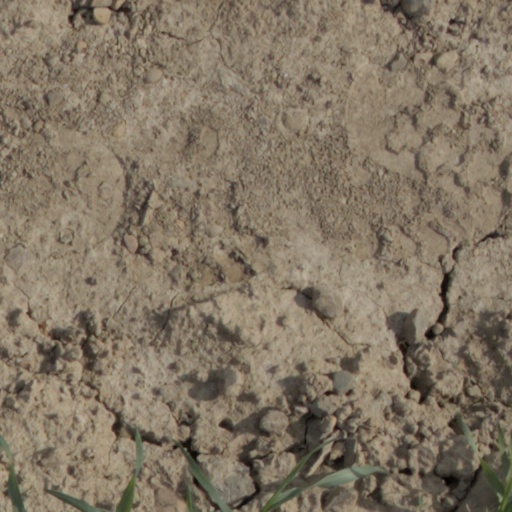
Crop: wheat